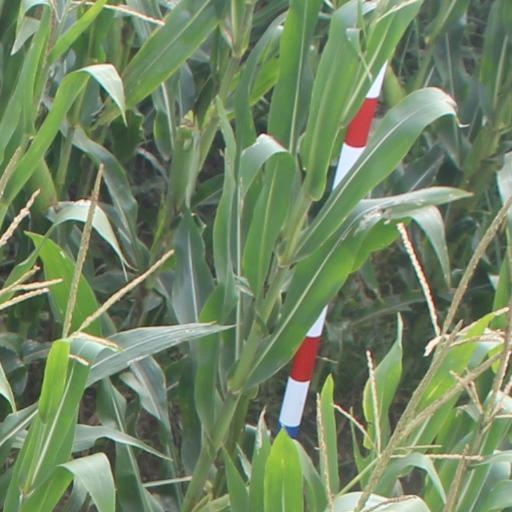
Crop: maize; corn